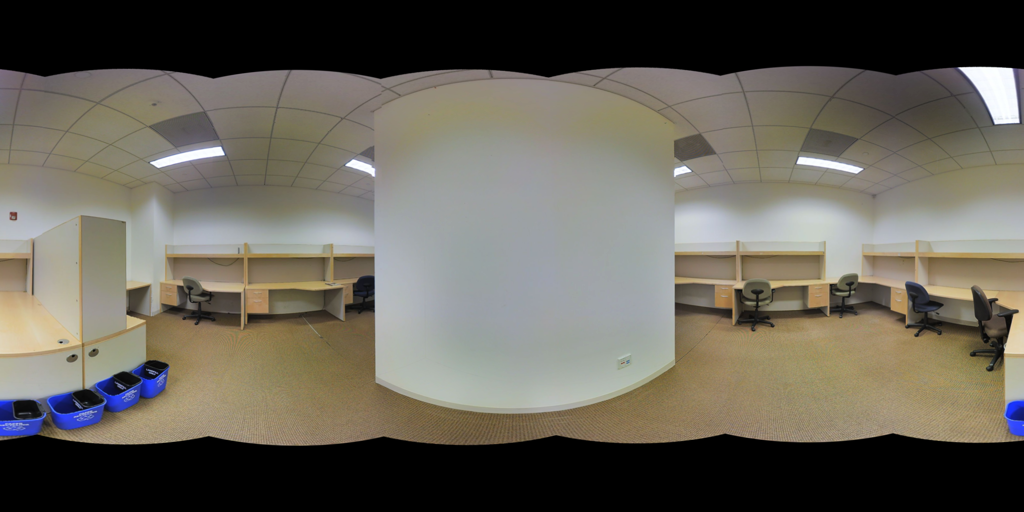
Referred object: three blue recycling bins grouped on the floor

Referred object: the large curved white pillar